Île Seguin

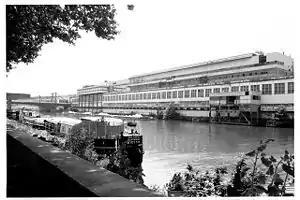
The former Renault factory

Louis Renault, a founder and the energetic hands-on owner of the "Société des Automobiles Renault", was one of several major automakers to have expanded production (of military supplies) and to have prospered during the First World War. At this point he already controlled factories on both banks of the river, and in 1919 he acquired the Île Seguin in the middle of it. In 1911, Renault visited Henry Ford at the Highland Park factory while the Ford River Rouge Complex was being conceived and constructed.